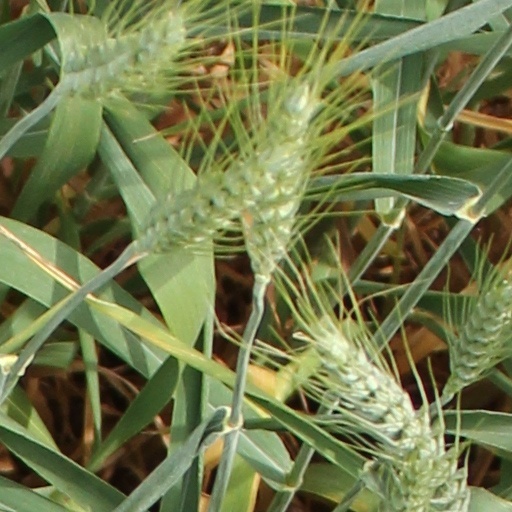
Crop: wheat